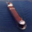
Label: ship